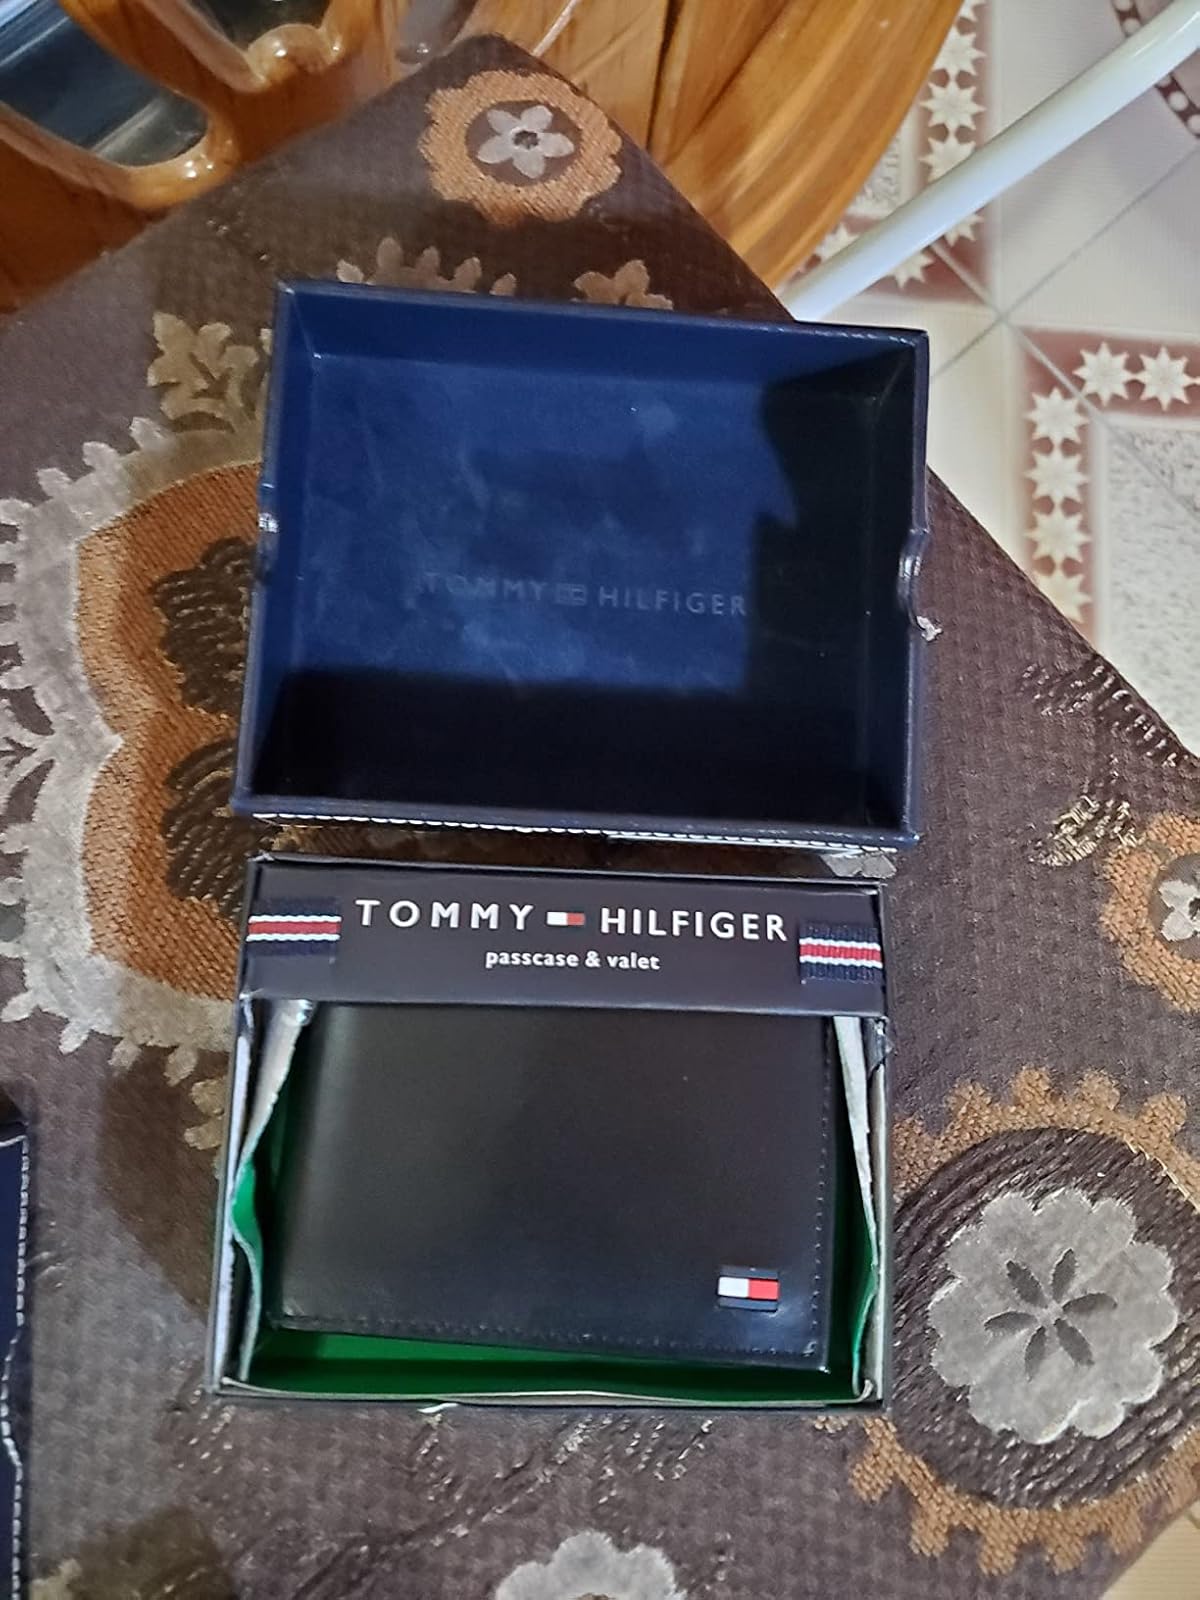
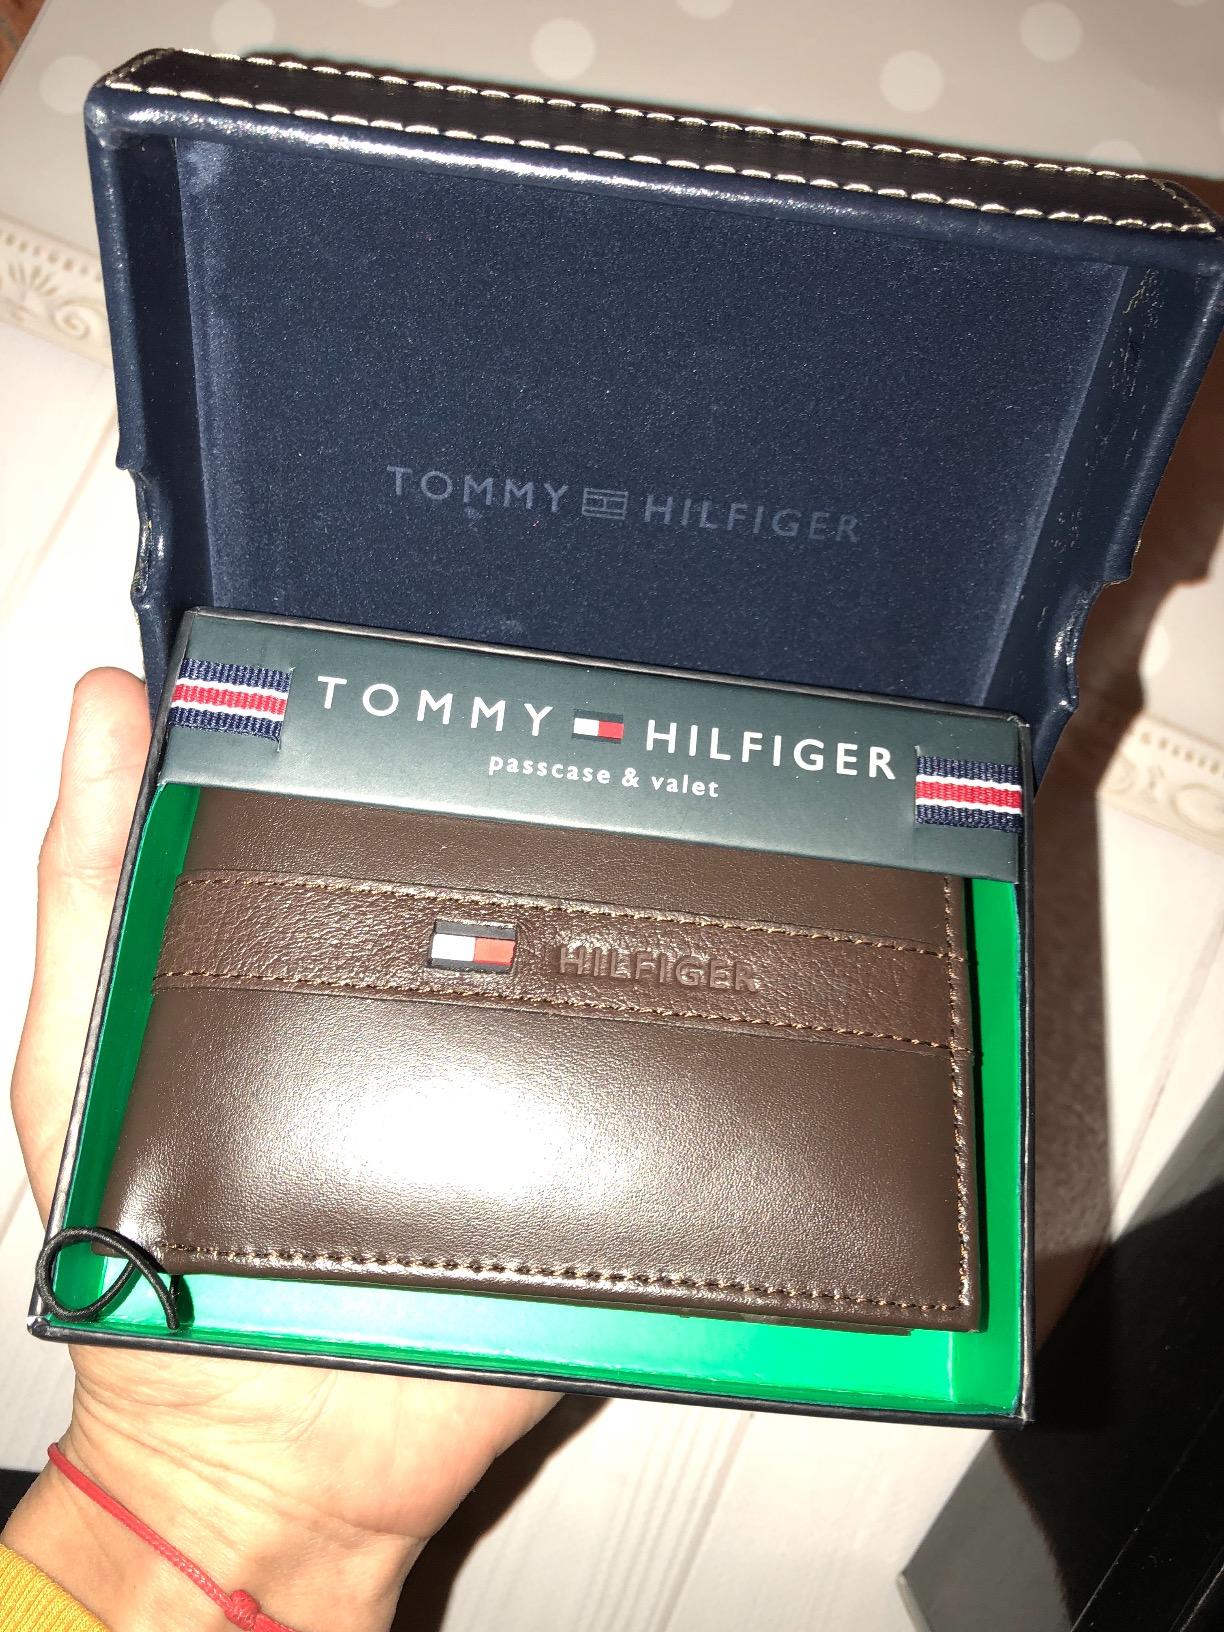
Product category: accessories_wallet
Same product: no